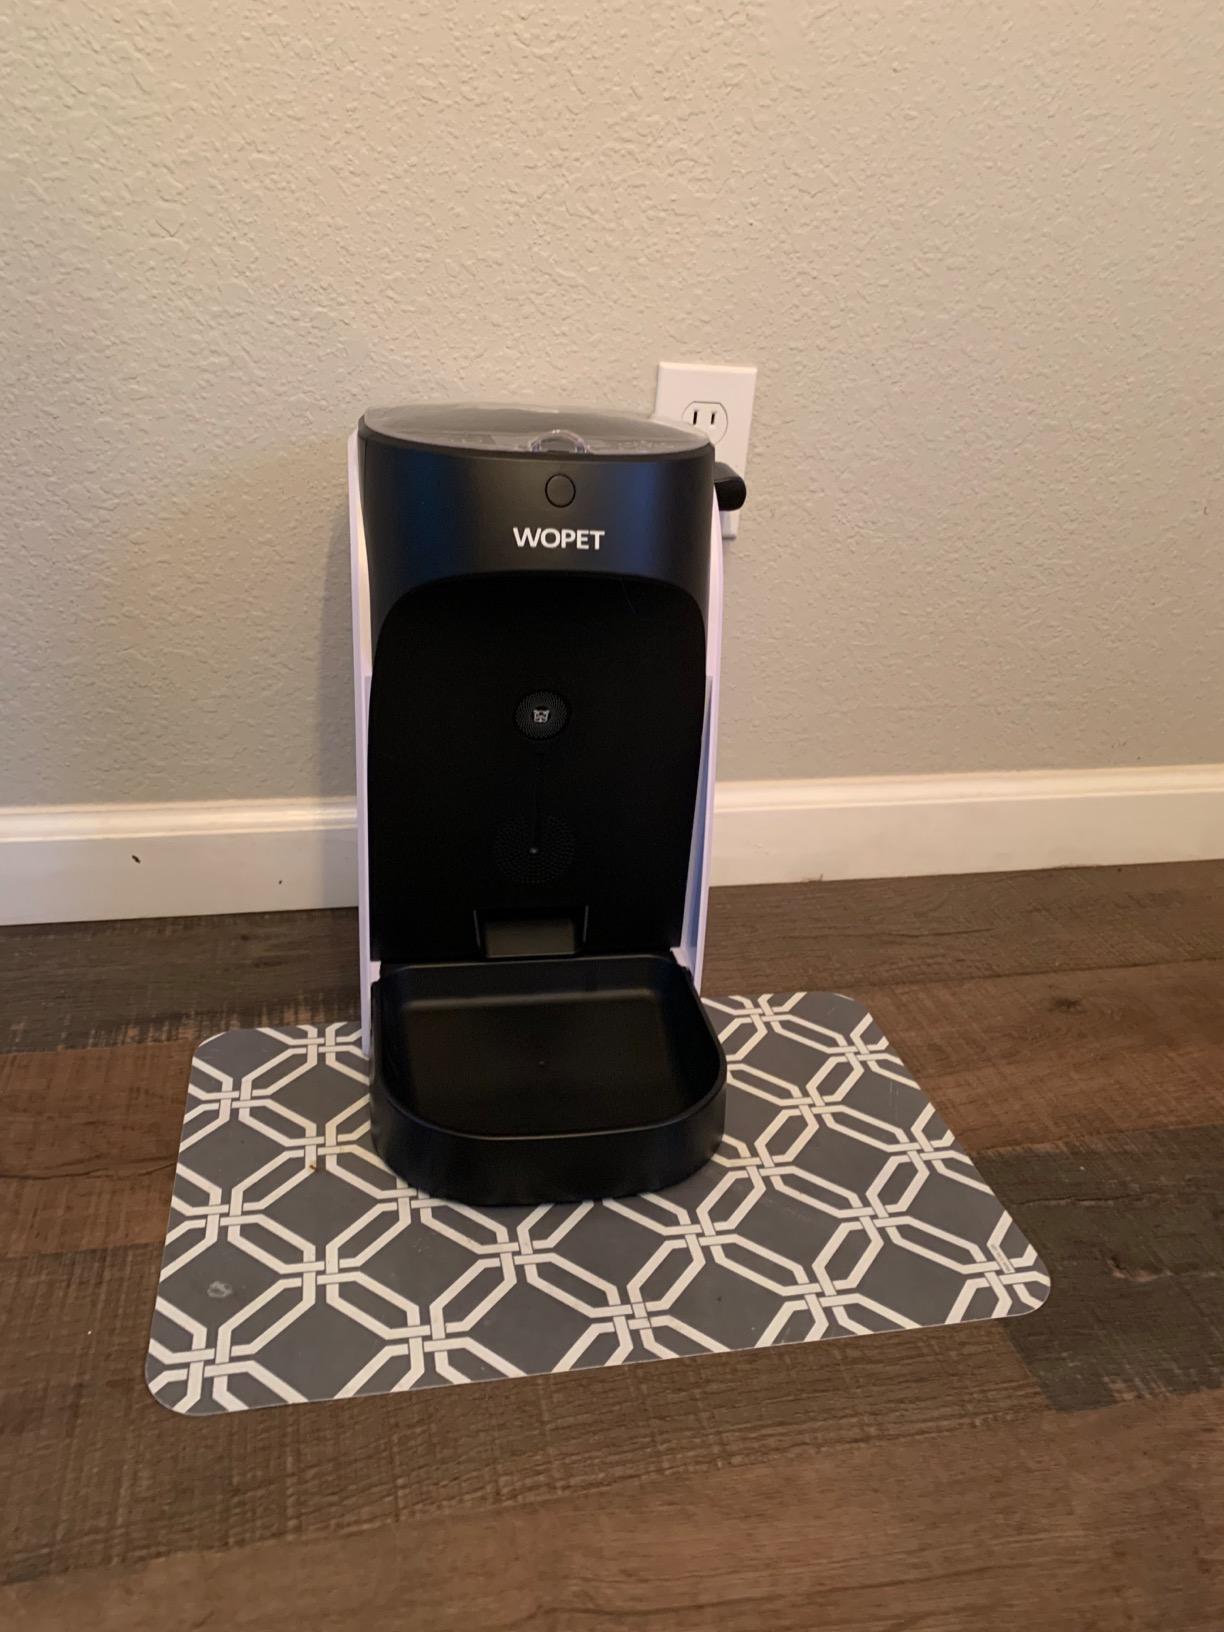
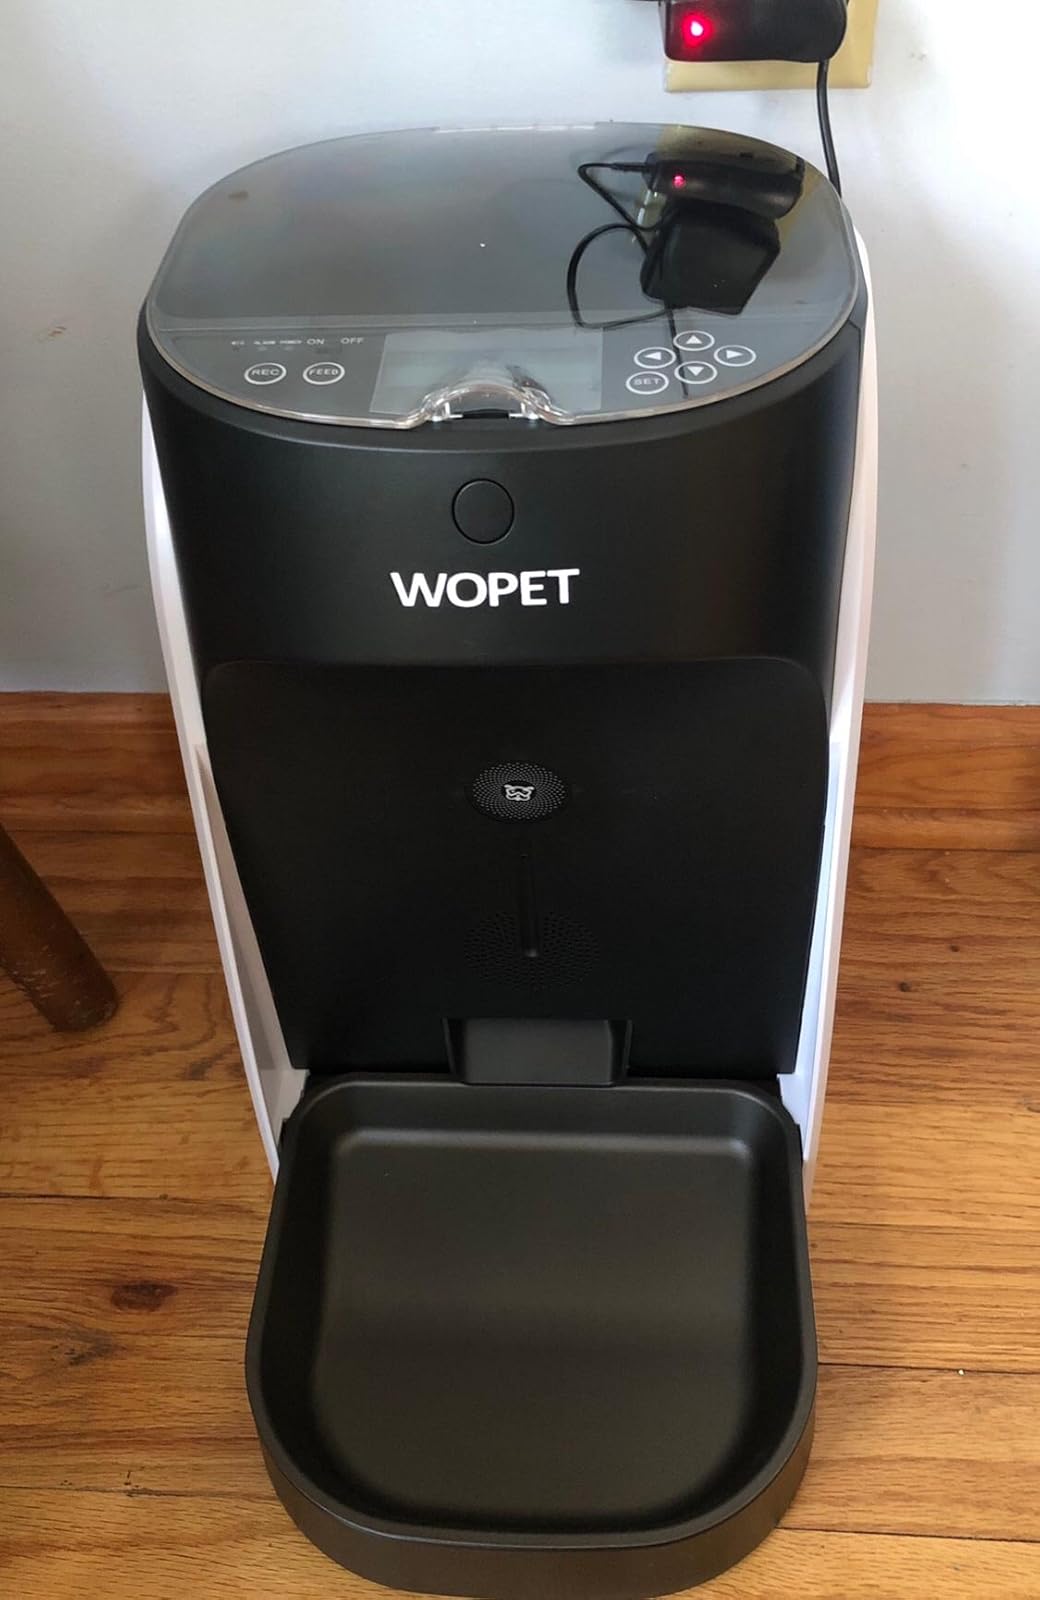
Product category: items_feeder
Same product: yes